Ohio Fair School Funding Plan (HB 1)

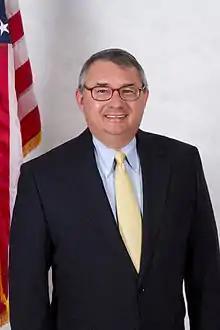
The primary Republican author of the bill is Ohio State Rep. Jamie Callender.

The Ohio Fair School Funding Plan is bipartisan legislation introduced in the Ohio House of Representatives as House Bill 1 (“HB 1”) by Republican Rep. Jamie Callender and Democratic Rep. Bride Rose Sweeney. The bill creates a new school financing system for K-12 education in the State of Ohio, overhauling the state's school funding system that the Ohio Supreme Court found unconstitutional four times beginning with the original DeRolph decision in 1997. HB 1 was signed into law on July 1, 2021 as a part of the biennial state operating budget.